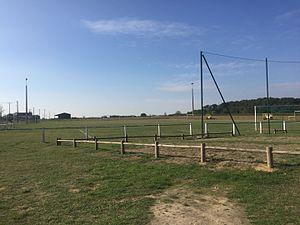
Stade Sonia-Bompastor.
Montreuil-en-Touraine est une commune française du département d'Indre-et-Loire en région Centre-Val de Loire. Elle est rattachée à la communauté de communes du Val d'Amboise.